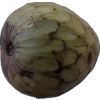
Label: cherimoya